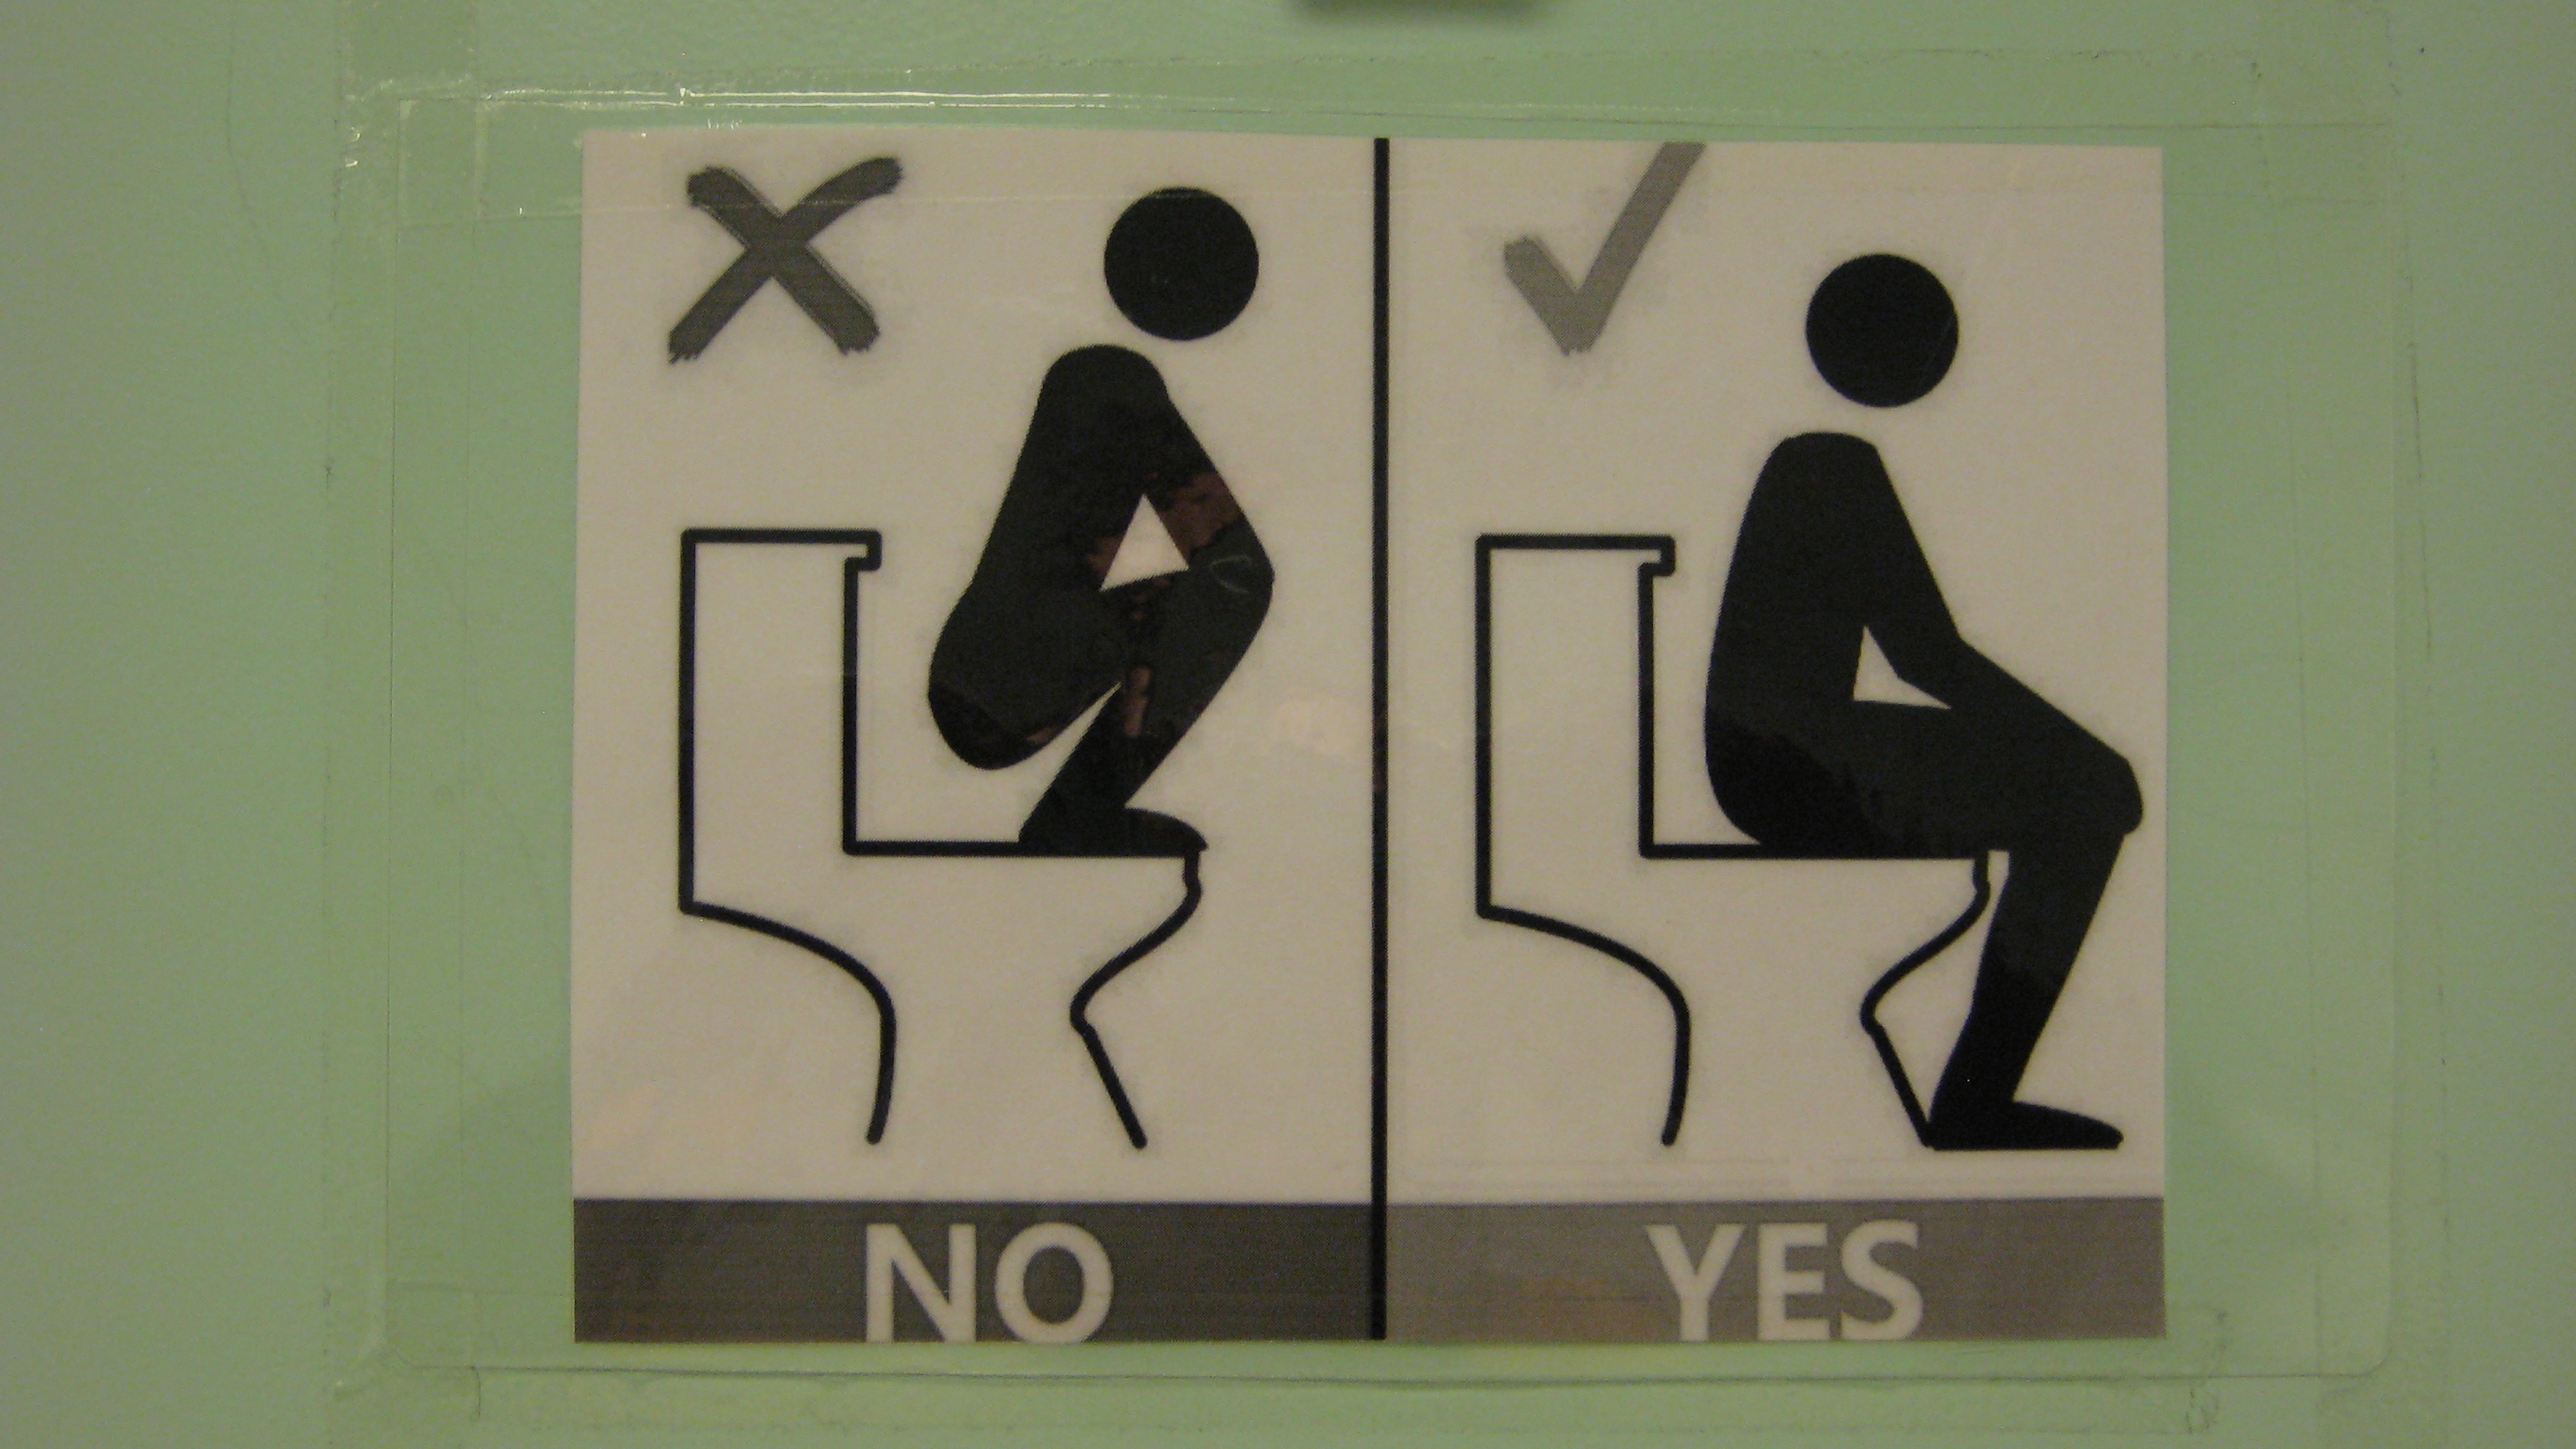
number, wall, sign, green, asia, toilet, signage, sit, font, art, drawing, illustration, design, wc, poster, shape, modern art, toilet sign, toilet instructions